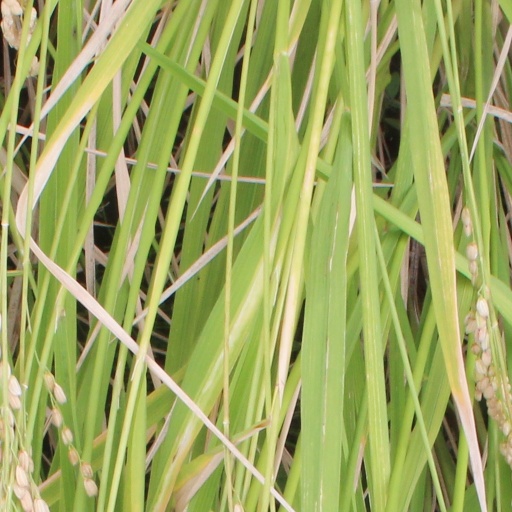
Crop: rice